The Poisoners (Hamilton novel)

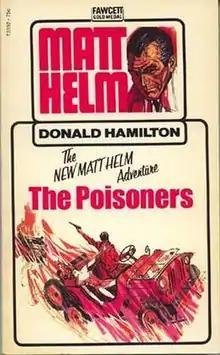
1971 paperback edition

The Poisoners was the first Matt Helm novel of the 1970s. It was first published in 1971, as the thirteenth novel in the spy series by Donald Hamilton.